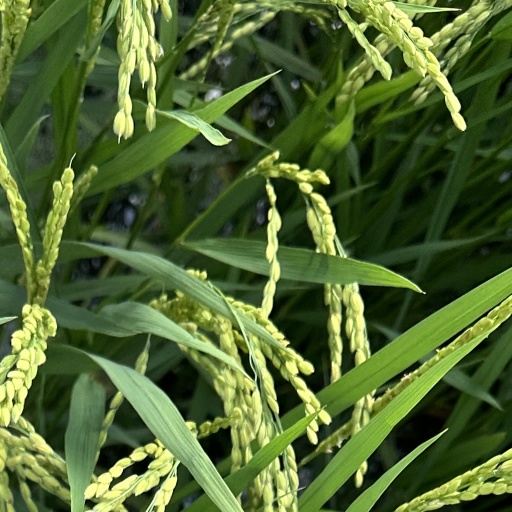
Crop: rice